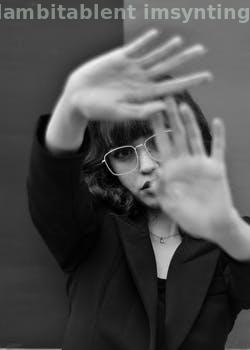
Label: Watermark